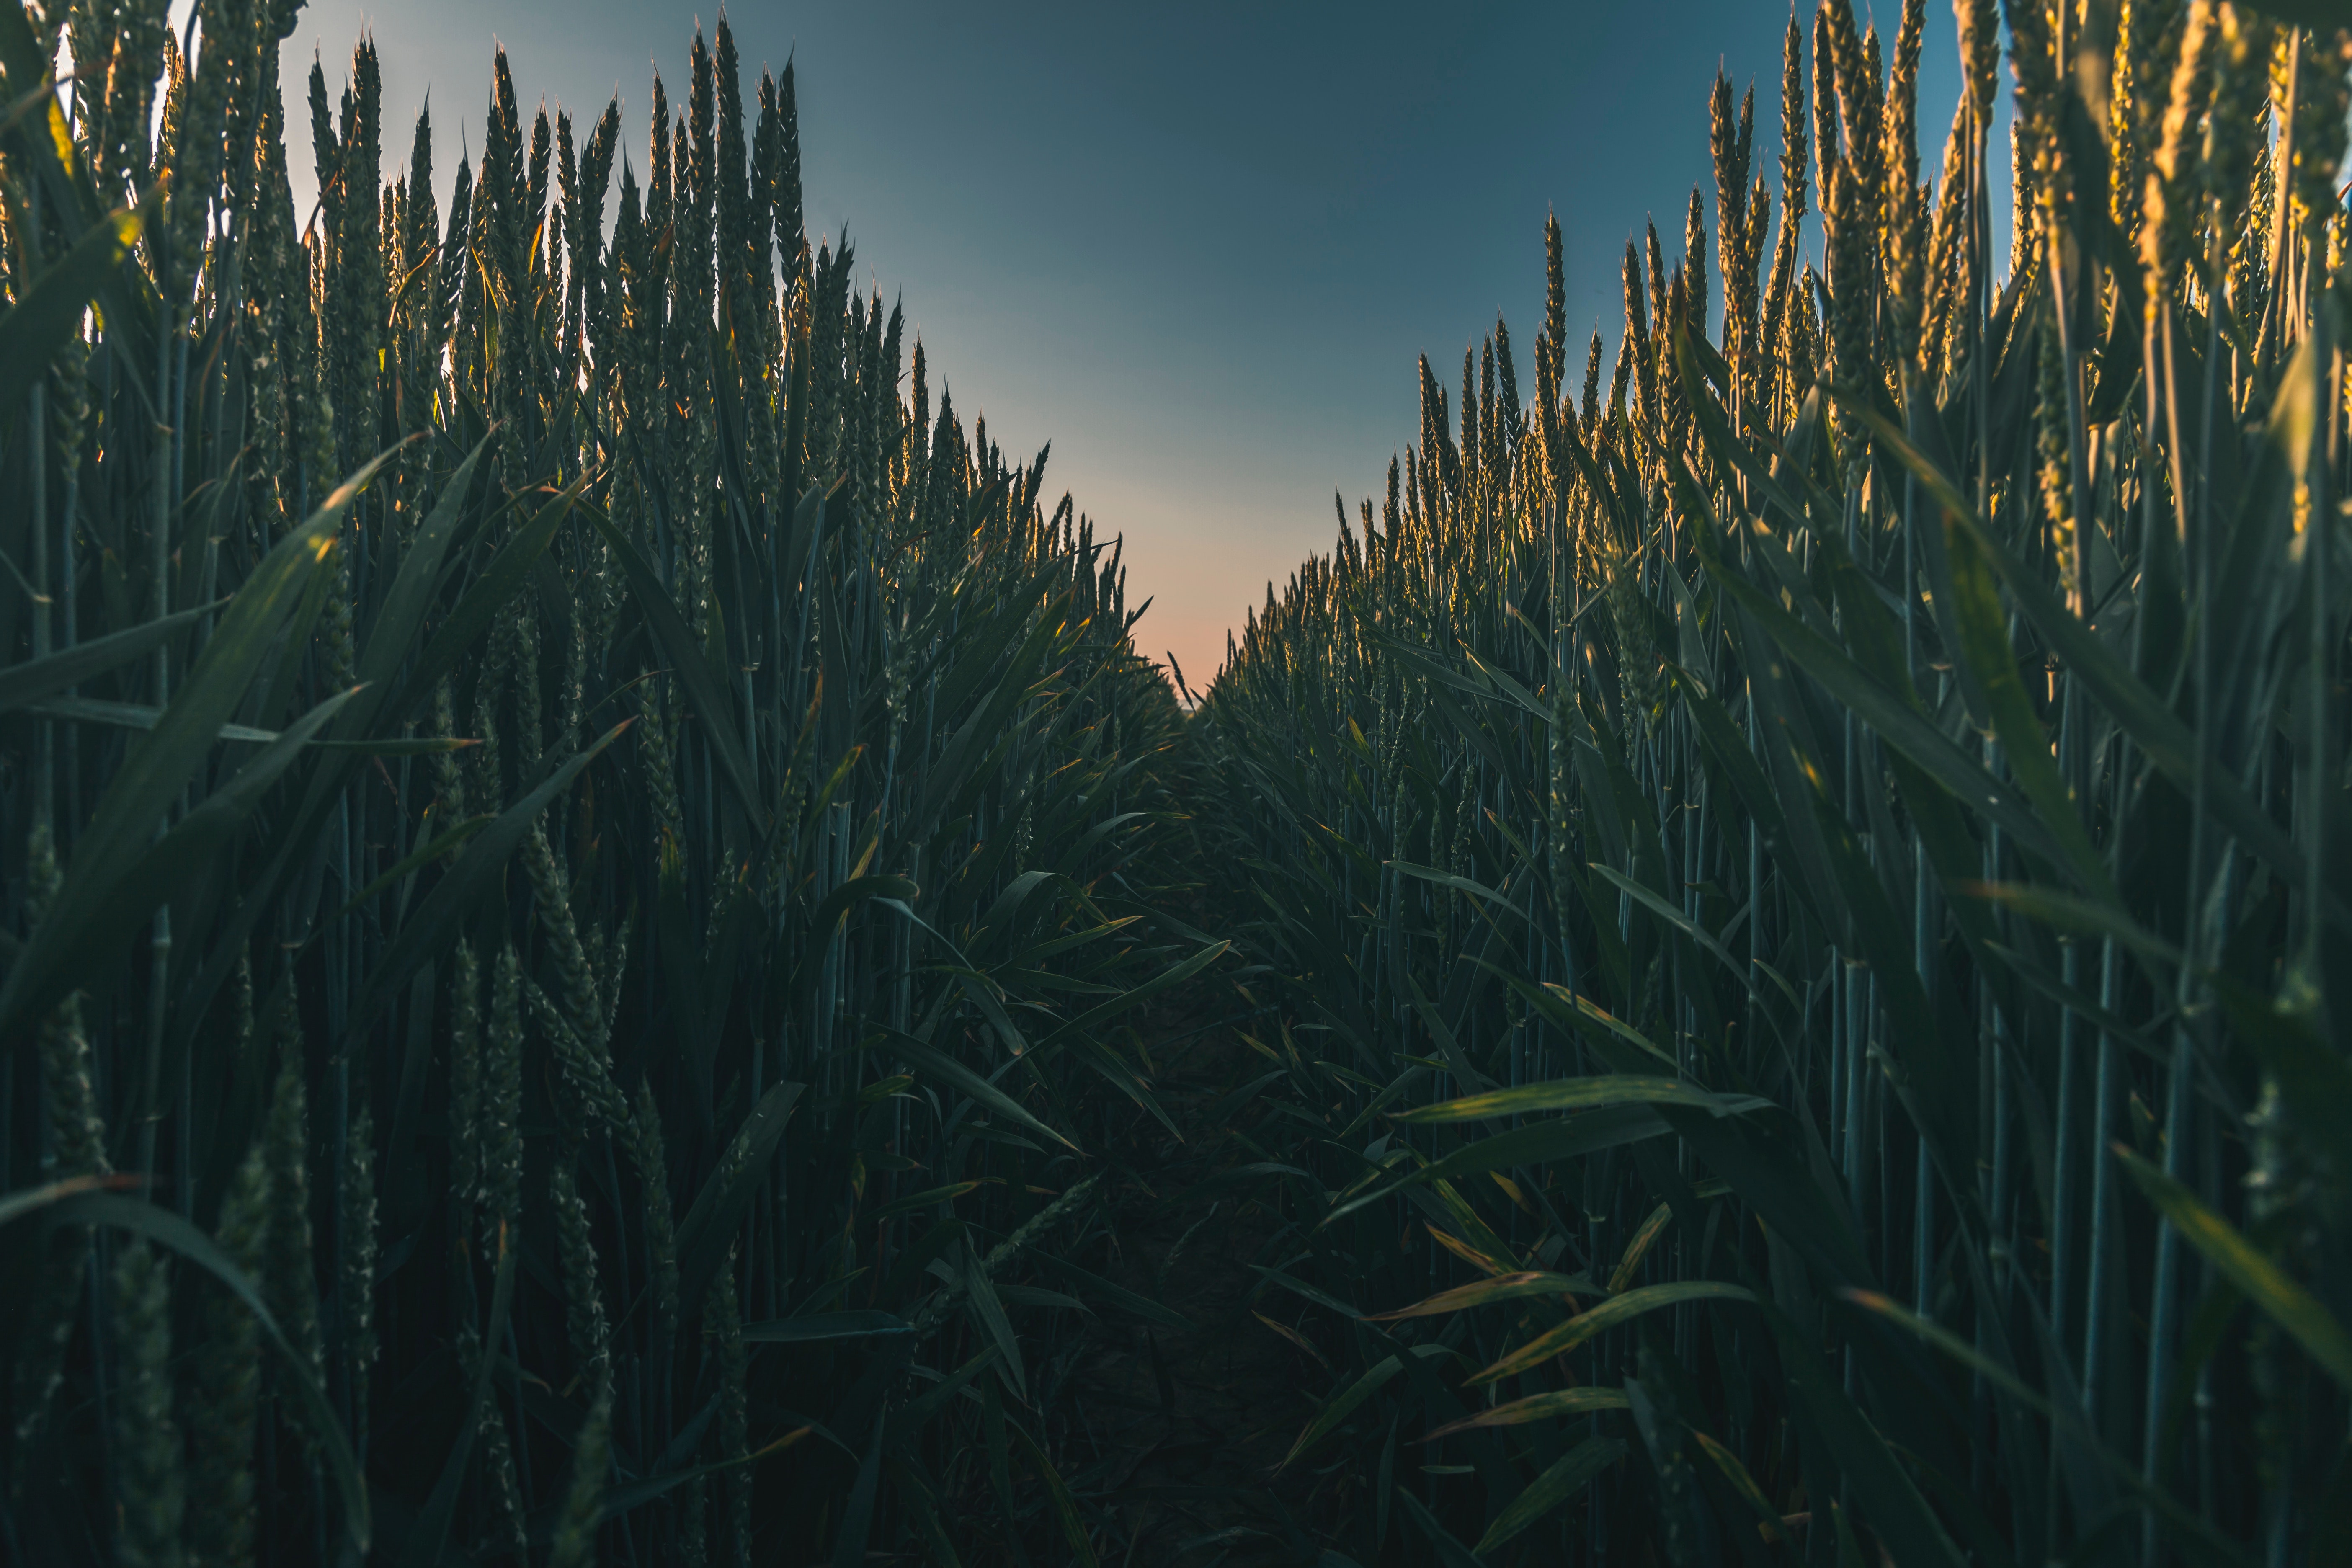
water, nature, green, vegetation, sky, grass, blue, atmospheric phenomenon, natural landscape, plant, phragmites, grass family, morning, biome, leaf, sunlight, crop, forest, reflection, plant stem, grassland, poales, evening, vascular plant, meadow